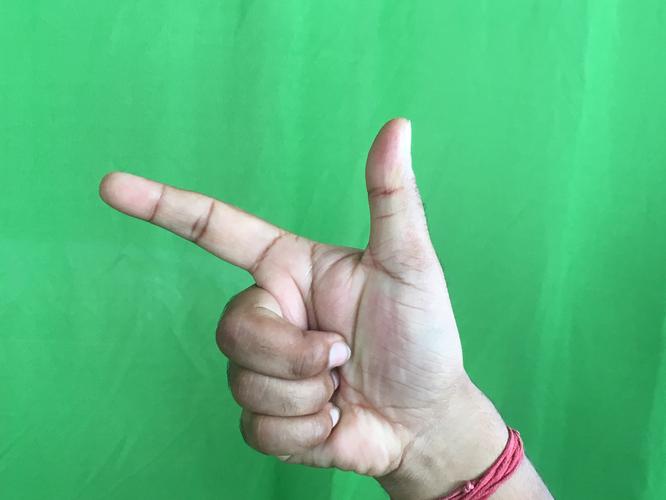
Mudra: Chandrakala
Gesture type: single_hand